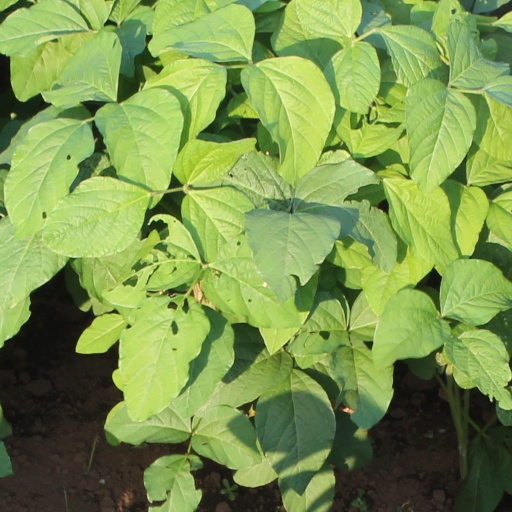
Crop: soybean